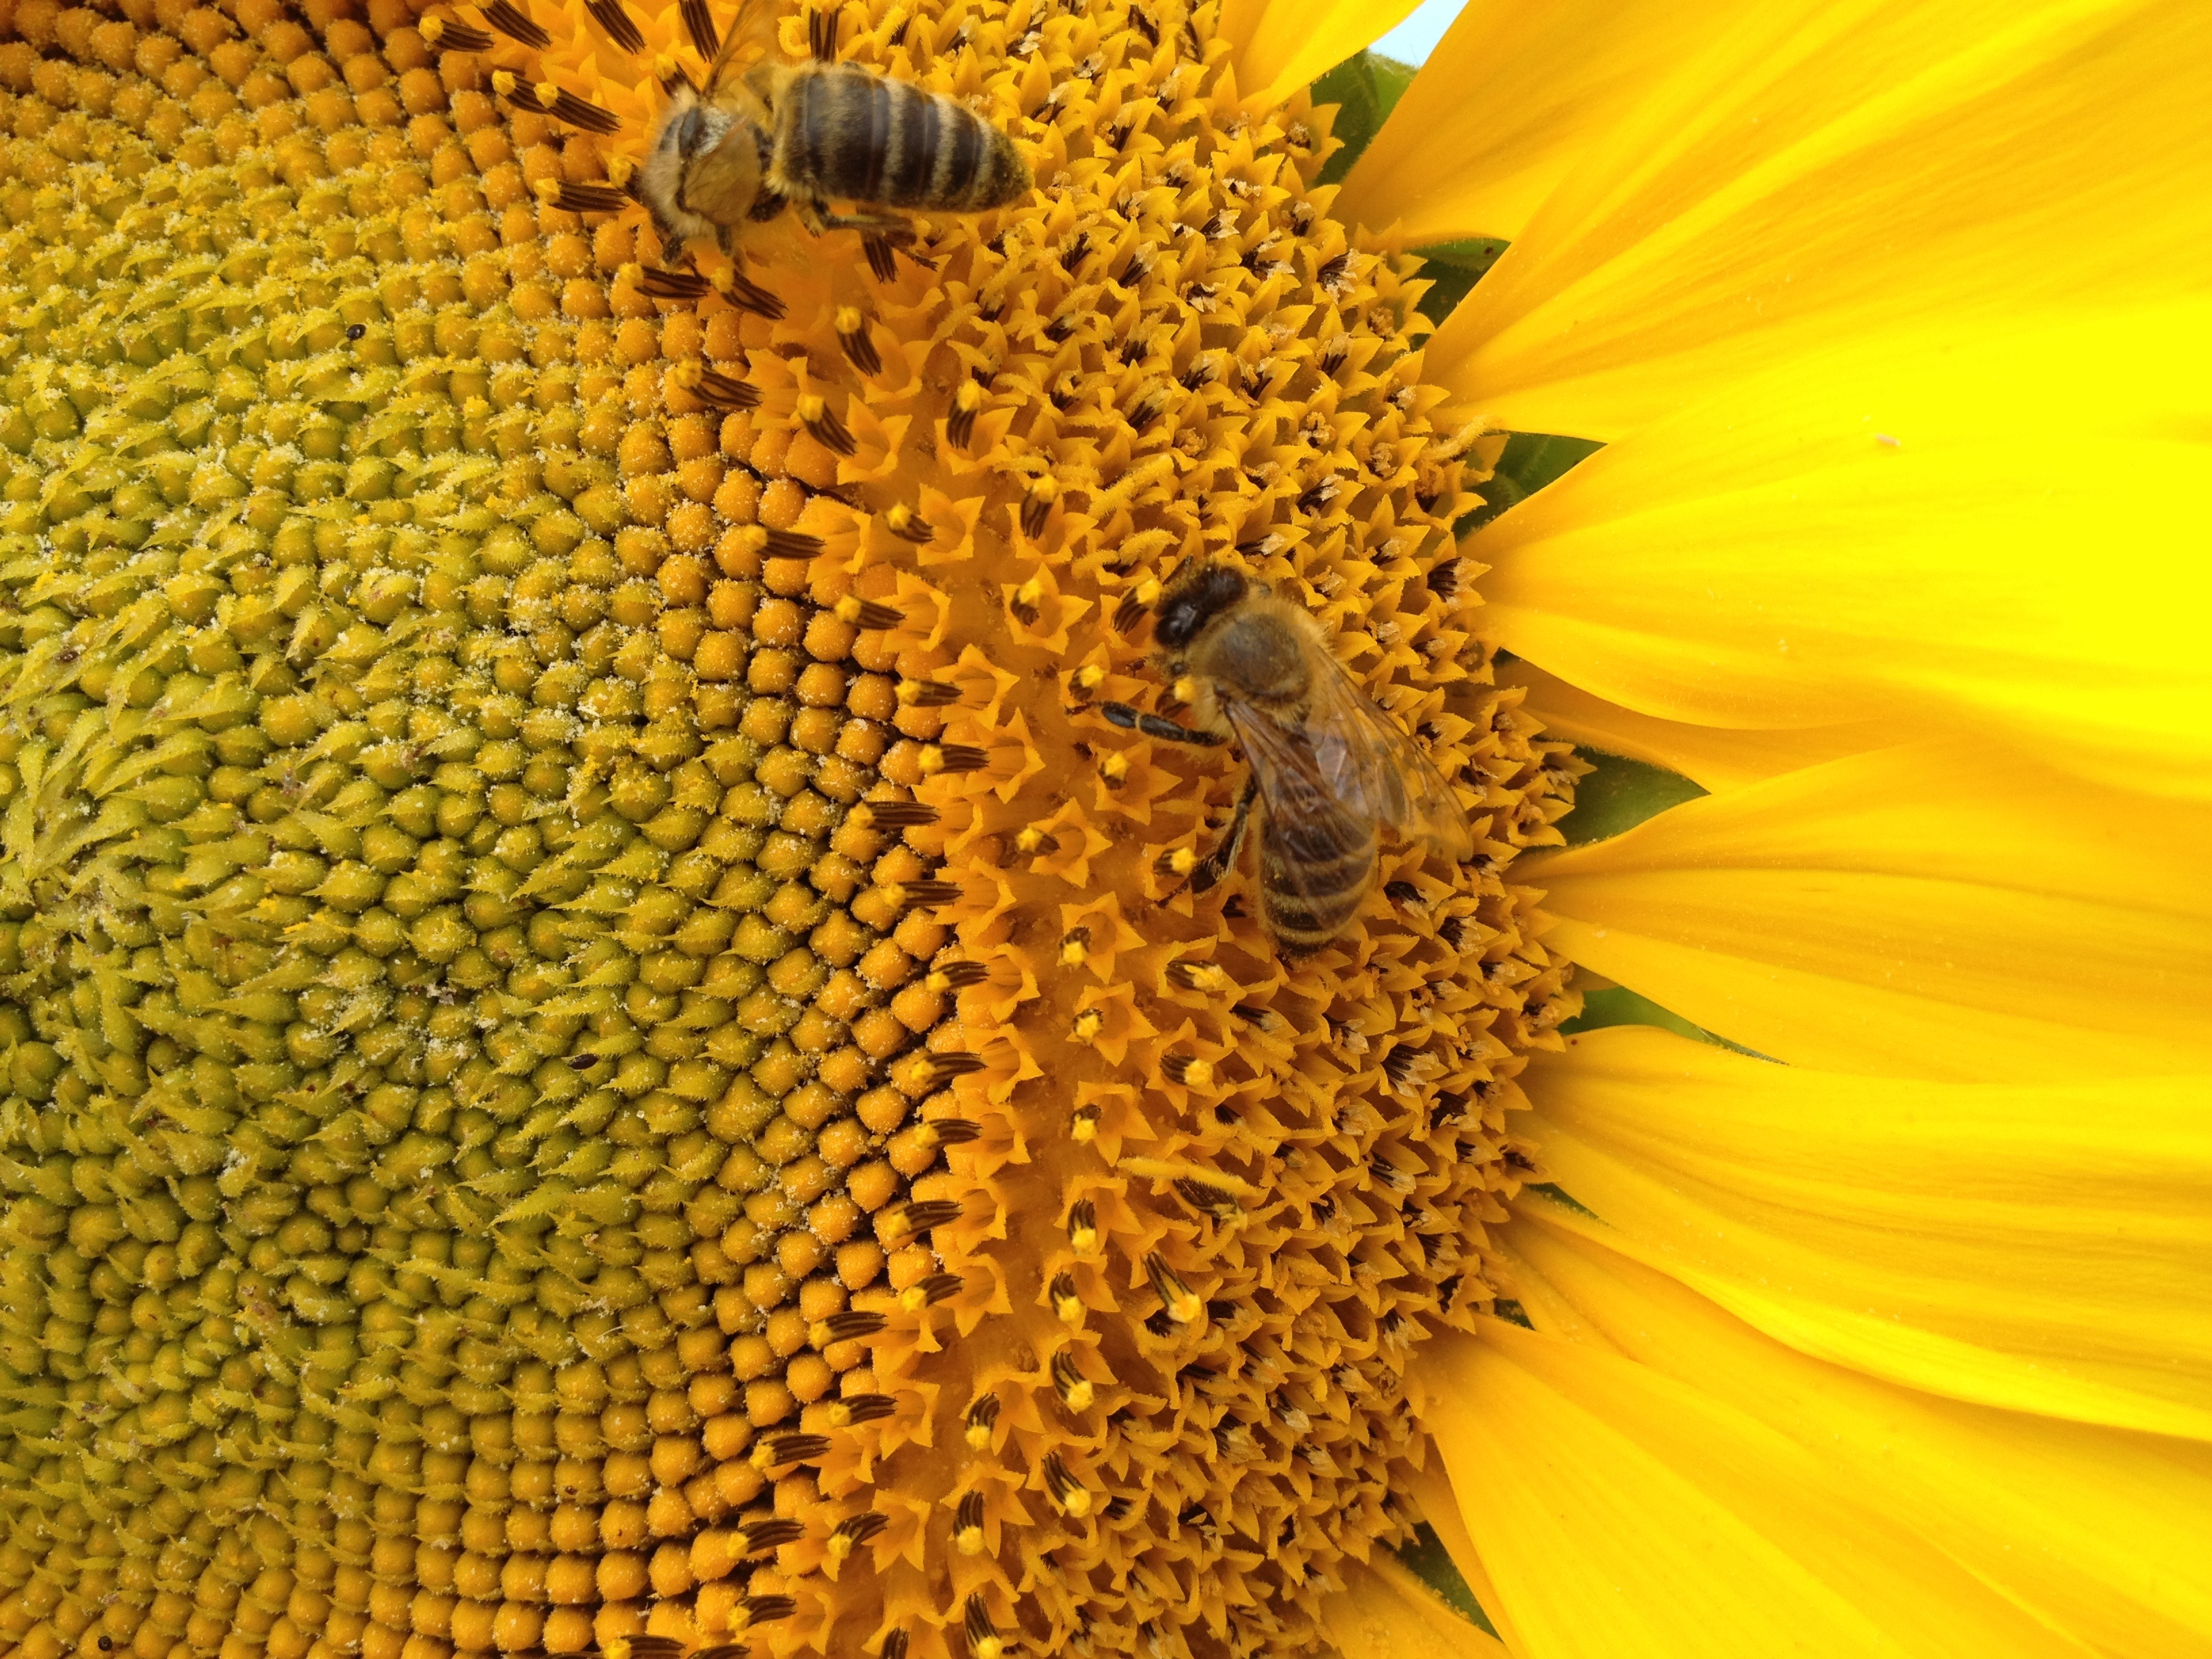
nature, plant, field, flower, petal, pollen, produce, insect, yellow, flora, fauna, sunflower, invertebrate, close up, bee, vegetarian food, nectar, macro photography, the bees, flowering plant, honey bee, daisy family, sunflower seed, plant stem, land plant, membrane winged insect